Oliver Prince Buel

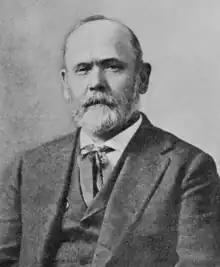

Buel was born on January 22, 1838, in Troy in Rensselaer County, New York. He was the youngest of eight children of Judge David Buel (1784–1860) and Harriet ( Hillhouse) Buel (1792–1866). His father, originally from Litchfield County, Connecticut, was a Judge of the Court of Common Pleas. Among his siblings were elder brothers, the Rev. Samuel Buel (father of Lt.-Col. David Hillhouse Buel), the Rev. David Hillhouse Buel, John Griswold Buel, Col. Clarence Buel, and Hambden Buel.